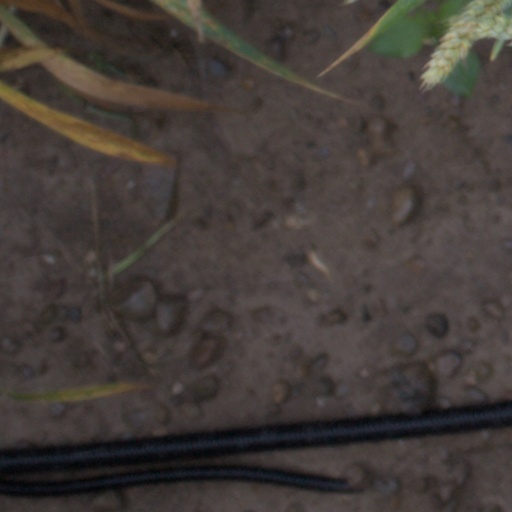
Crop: wheat